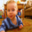
Label: baby